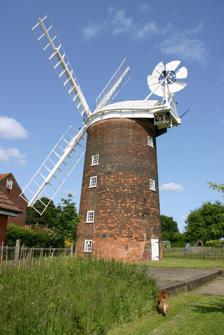
Building: Old Buckenham Windmill
Country: United Kingdom
Year built: 1818
Windmill in Old Buckenham, Norfolk, England Old Buckenham Mill Old Buckenham Windmill Origin Mill location Old Buckenham , Breckland , Norfolk Coordinates 52°28′40″N 1°02′07″E / 52.4778°N 1.0354°E / 52.4778; 1.0354 Year built 1818 Information Purpose Flour mill Type Tower mill Storeys Five No. of sails Four Type of sails Patent-Shutter Other information Listed Building – Grade II* Designated 21 July 1951 Reference no. 1342467 Current Status static Website http://www.banhamandthebucks.co.uk/windmill/ Old Buckenham Windmill is a tower flour mill which stands in the village of Old Buckenham , Norfolk, England. It is a Grade II* listed building , notable for being the largest diameter windmill in the country. The tower was built in 1818 of brick in five storeys and is 8 meters (26.5 feet) in diameter at the base. The cap was boat shaped and extended to the rear. At 7.3 meters (24 feet) in diameter, it was the largest known cap in the country, requiring five truck wheels and 17 centring wheels to carry the weight.  Originally fitted with eight plain sails, it was converted to use four patent sails. There were five pairs of French stones on the second floor but milling at the mill ceased in 1926 and the stones were broken up. The mill was originally built for John Burlingham, who was also the miller at a local postmill. During its working life, it was owned by Jeremiah James Colman , of Colman's Mustard, and later by Prince Frederick Duleep Singh , who lived in Old Buckenham Hall at the end of the 19th century. It is now the property of the Norfolk Windmills Trust, who are in the process of restoring it to its original condition. The mill is owned by Norfolk County Council, and operated on their behalf by the Norfolk Windmills Trust. A local village charity, the Friends of Old Buckenham Windmill, fundraises to support restoration and opens the mill to the public. The mill is open to the public on regularly published dates from May to October, details of which can be found on the mill's facebook page. References